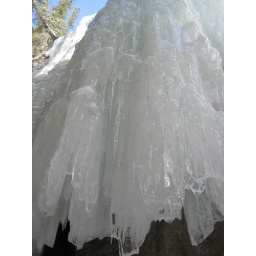
Maligne Canyon Walking on a frozen river in a deep canyon to see frozen water falls!